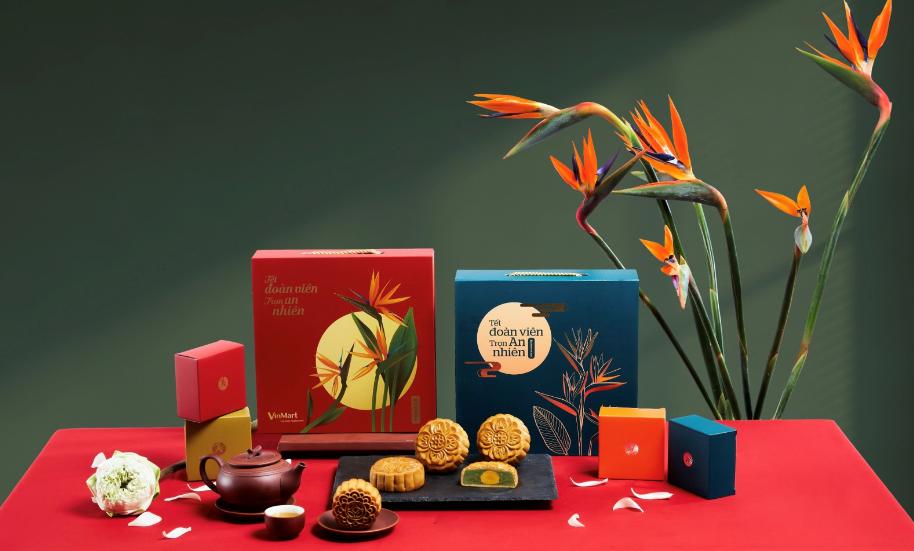
có nhiều hộp quà được đặt ở xung quanh đĩa bánh trung thu